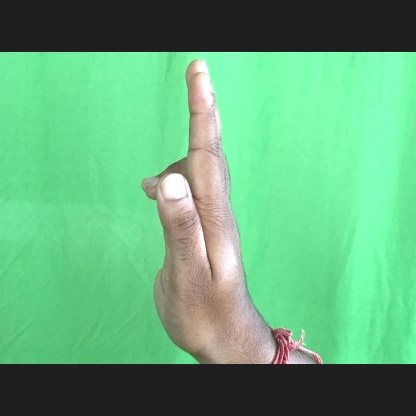
Mudra: Ardhapathaka